Henry C. Berghoff

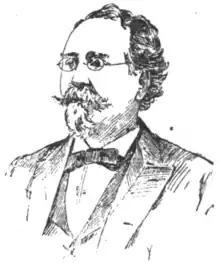
Albert Gall, who defeated Berghoff for the position of Indiana State Treasurer in 1890

Berghoff, a lifelong Democrat, became involved in local politics. In April 1883, Berghoff received the Democratic nomination for treasurer of Fort Wayne. He was victorious in the general election, and took office on September 3, succeeding Charles Barton. He was re-elected as treasurer of Fort Wayne twice, leaving office on August 31, 1889, after declining to seek a fourth term. He was succeeded by Charles J. Sosenheimer.